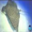
Label: ray